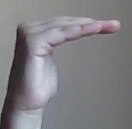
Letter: haa